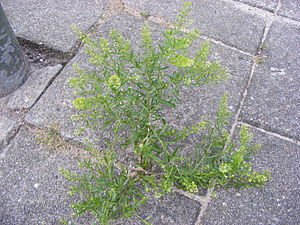
Stinkende karse
Stinkende karse er en enårig, 10-30 cm høj plante i korsblomst-familien. Arten er oprindeligt udbredt i Europa og Vestasien, men er nu spredt som ukrudt til mange andre dele af verden. Stinkende karse har en rigt forgrenet stængel, hvis blade nederst er 1-2 gange fjersnitdelte og øverst er linjeformede. Blomsterne er 0,5-1 mm. Bægerbladene er oprette og tiltrykt de kun to støvdragere. Planten har en skarp og ubehagelig lugt, især når bladene knuses.